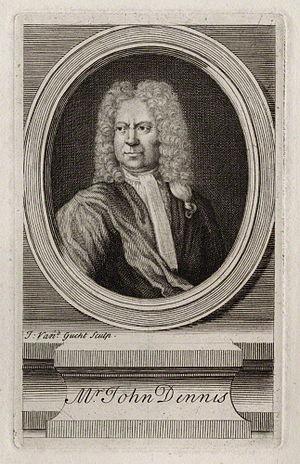
John Dennis est un critique et un dramaturge anglais de la fin du XVIIᵉ et du début du XVIIIᵉ siècle. Il est considéré, avec John Dryden, comme l'un des fondateurs de la critique textuelle en langue anglaise.